Lunchbox

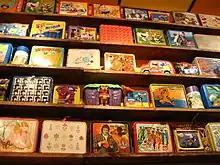
A collection of lunch boxes for school students

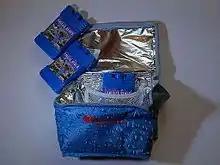
Insulated thermal bag with ice packs

A lunch box (or lunchbox) is a hand-held container used to transport food, usually to work or to school. It is commonly made of metal or plastic, is reasonably airtight and often has a handle for carrying.